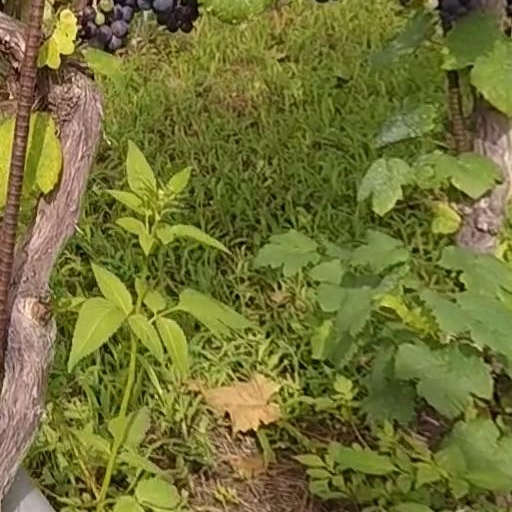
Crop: grape